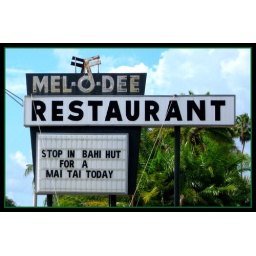
vintage neon restaurant sign by the road